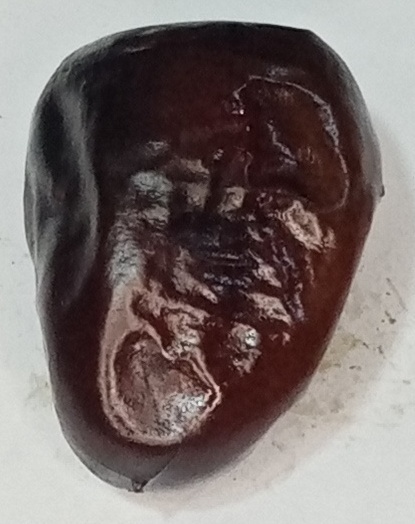
Variety: kupro
Size: large
Grade: grade-2